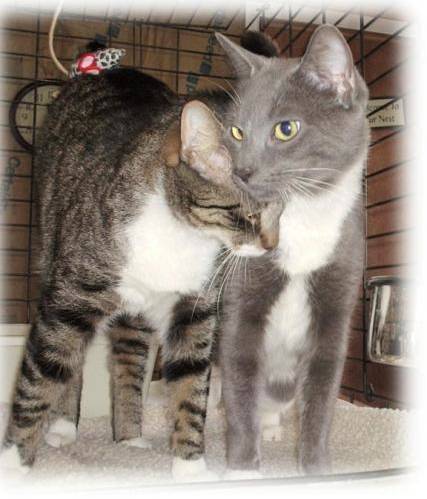
Label: cat